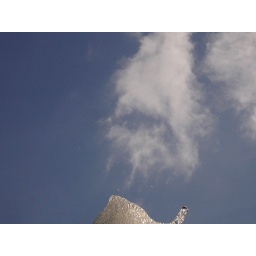
water in the sky